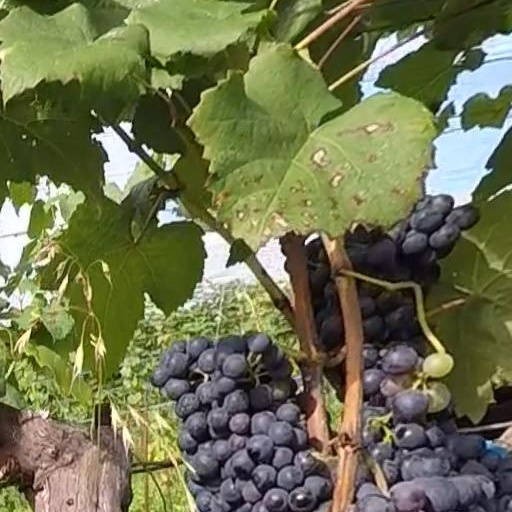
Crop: grape